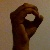
The image shows a hand gesture representing the letter 'O' in Indian Sign Language.